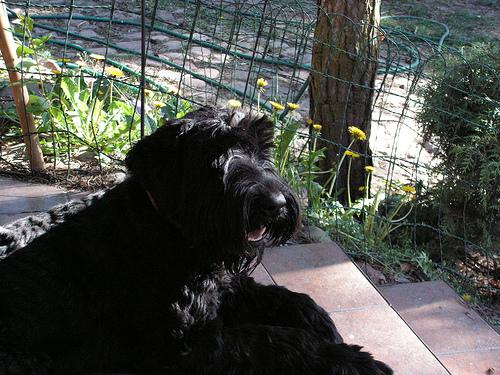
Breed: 232-n000089-giant_schnauzer